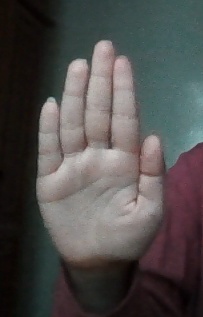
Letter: seen